Salzburg negotiations

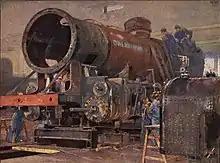
The Bavarian company KraussMaffei, manufacturer of railway equipment, was hostile to any rapprochement in the railway industry. Drawing by Heinrich Kley (1863-1945) showing workers at J. A. Maffei Lokomotiv in Munich.

The negotiations were meticulously prepared by the various German economic policymakers, representing both Prussia and the "Reich". The main participants in German politics wanted to prepare for the end of the conflict, in the best commercial interests of the "Reich", in these negotiations, as in all the economic policies they pursued in the spring and summer of 1918.